2015 6 Hours of Spa-Francorchamps

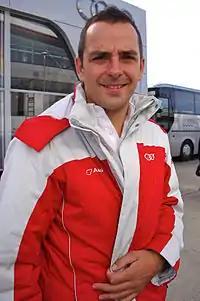
Benoît Tréluyer "(pictured in 2013)" took the victory for the No. 7 Audi team.

Tréluyer took over from Lotterer during a pit stop and Lieb regained the lead. Tréluyer caught Lieb and passed him around the outside at La Source corner, holding the lead until Lieb reclaimed it by employing his car's hybrid boost system to overtake him on the Kemmel straight. Tréluyer managed to take over the first position when he got ahead of Lieb around the outside of Pif Paf corner, despite the two making earlier contact at Pouhon corner. Lieb made a pit stop for new tyres and Jani climbed aboard the No. 18 car. Bruni passed Bell to move into second in LMGTE Pro. Smoke bellowed from the left exhaust of Bird's car, and he drove to his garage for diagnosis. Bruni reduced the time deficit to Alex MacDowall and passed him by using the Bus Stop chicane kerbs to claim the LMGTE Pro lead. Tréluyer was under eight seconds in front of Lieb as the final hour began. Lapierre moved ahead of Paul-Loup Chatin to take over fourth place in LMP2, while Jani reduced the time deficit to two seconds in arrears of Tréluyer on lap 154. He passed him with hybrid boost assistance on the Kemmel straight on the following lap. Audi elected to keep Tréluyer on track when Lieb made a pit stop for fuel. He remained there until lap 164 when he stopped for fuel but not tyres. Jarvis went straight into Stavelot corner's barriers in the event's closing two minutes.